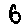
Label: 6